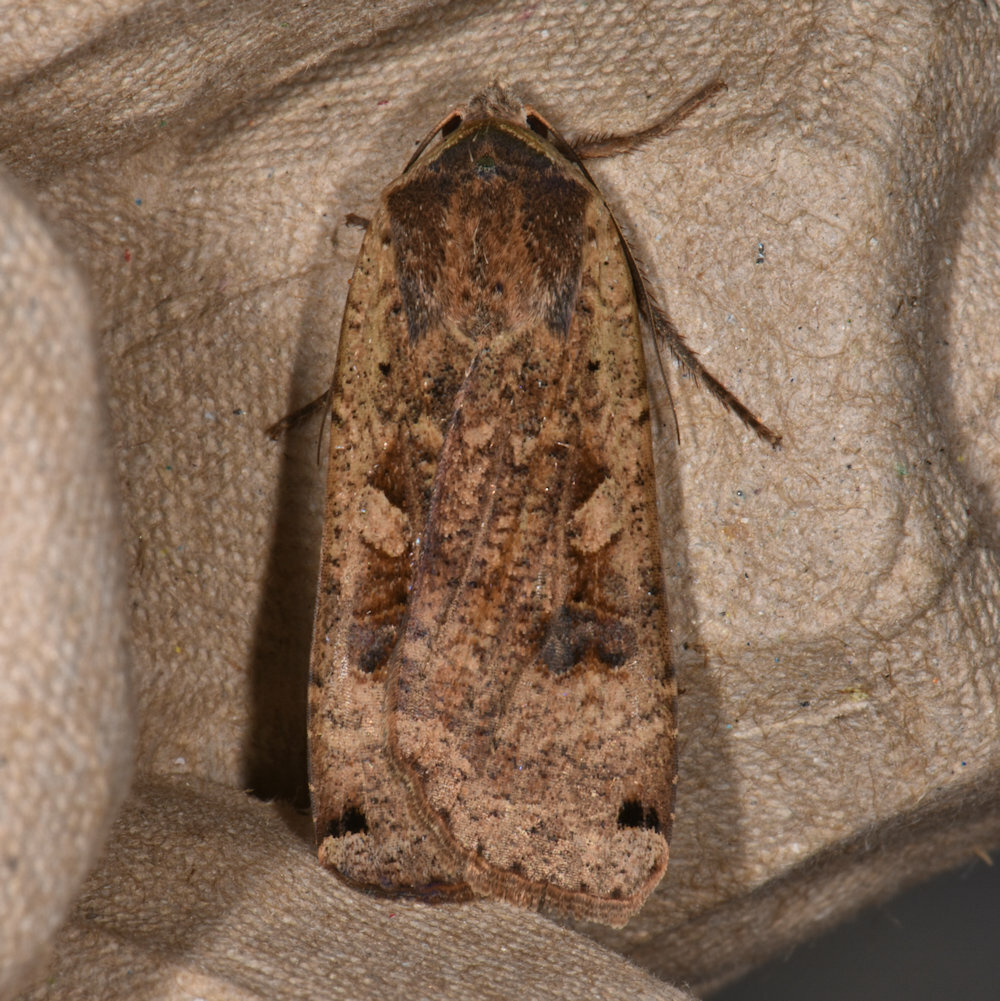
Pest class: cutworms